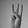
ASL letter: W